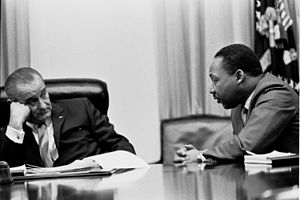
Martin Luther King / Modstand mod Vietnamkrigen
Martin Luther King, Jr. var en amerikansk baptistpræst, som i årene 1956-68 var frontfigur i den amerikanske borgerrettighedsbevægelse. Med sin kristne baggrund, filosofien om civil ulydighed og inspireret af Gandhis ikkevolds-politik, stod King i spidsen for en række demonstrationer og aktioner, der satte fokus på raceadskillelse, økonomisk og social ulighed, og sorte amerikaneres manglende borgerrettigheder i forhold til hvide.